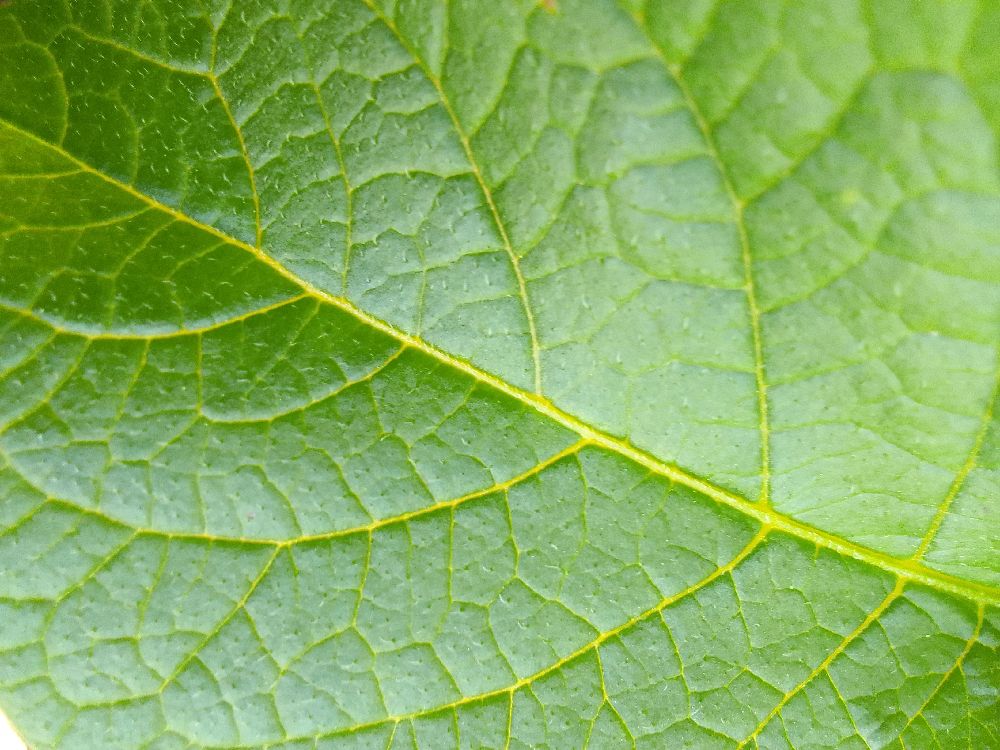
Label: Healthy